Bogdan Borčić

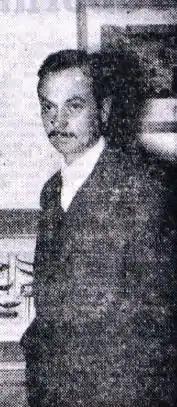
Bogdan Borčić

Bogdan Borčić (26 September 1926 – 24 April 2014) was a Slovene painter, printmaker, and educator. He was one of the most prolific and versatile Slovene visual artists.